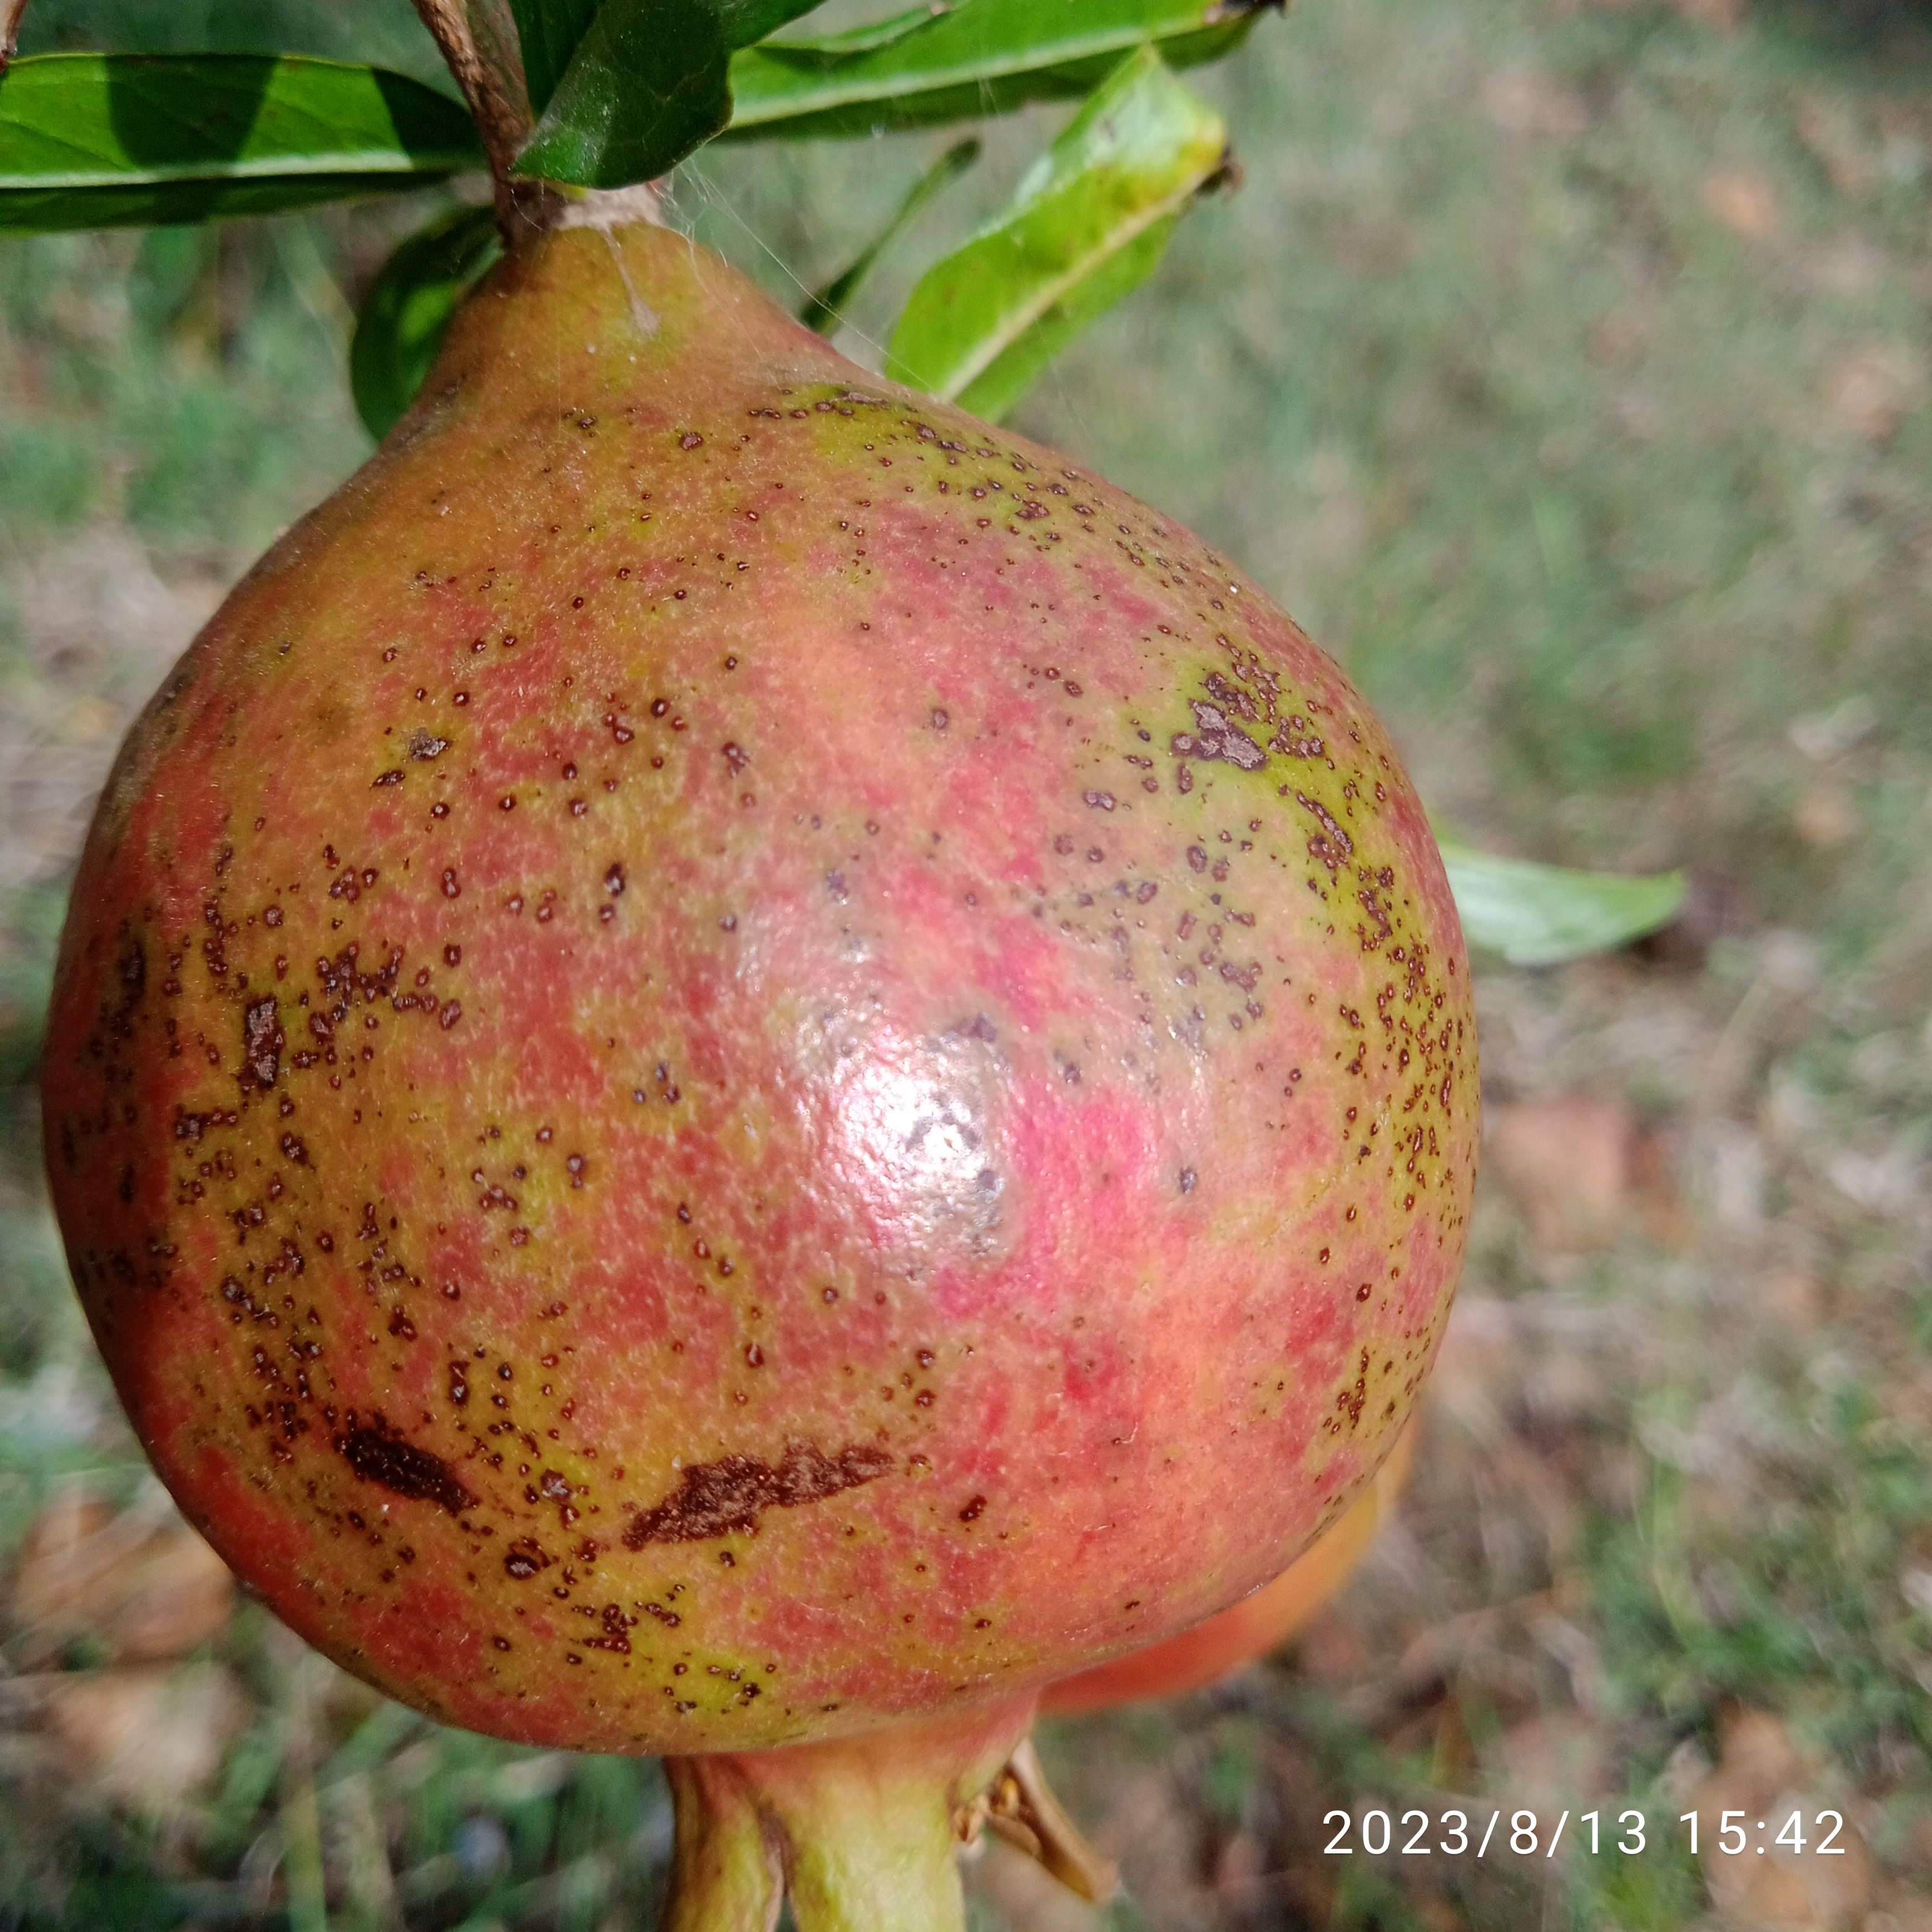
Label: Cercospora